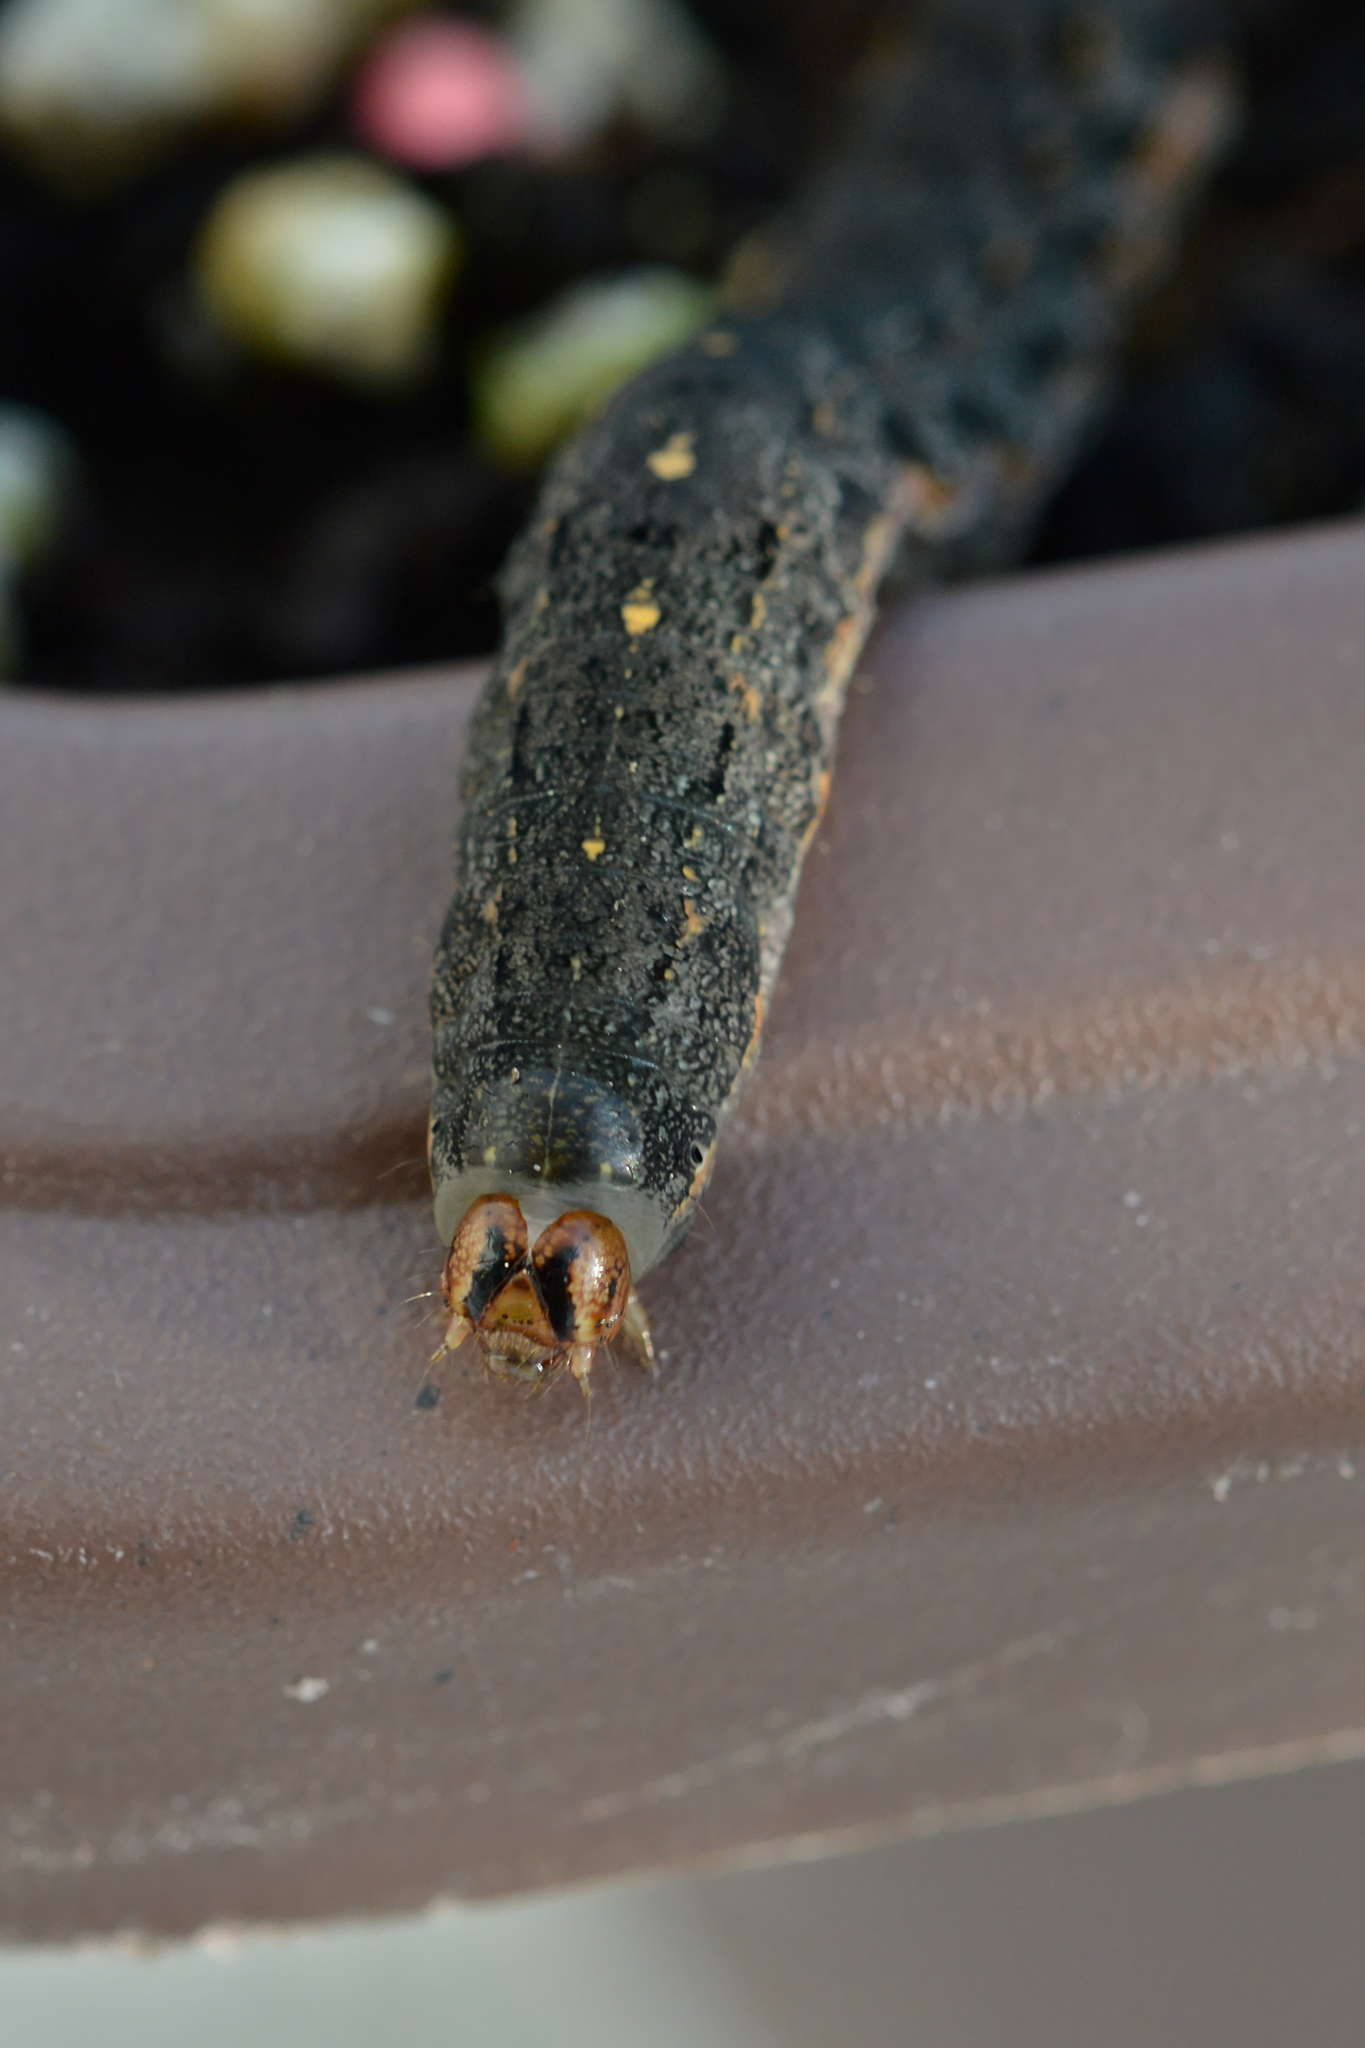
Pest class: cutworms